Athletics at the 2020 Summer Olympics – Men's 400 metres hurdles

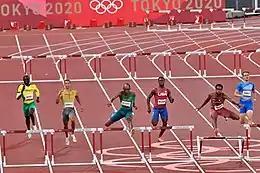
Semifinal 2

The men's 400 metres hurdles event at the 2020 Summer Olympics took place between 30 July and 3 August 2021 at the Olympic Stadium. 36 athletes from 26 nations competed.